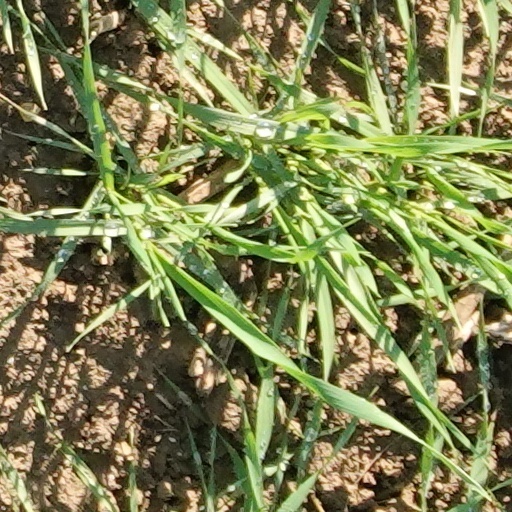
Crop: wheat